Department of Customs (Nepal)

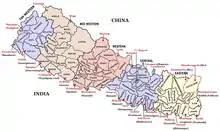
All customs check point and offices for revenue collection administered by government of Nepal, ministry of finance, kathmandu

The Department of Customs of Nepal is an administration of Government of Nepal under the Ministry of Finance which collects customs duty, Value Added Tax, excise and other taxes at the border points and international airport. The Department of Customs is responsible in contributing to the economic and social prosperity by providing professional and quality assured customs services in Nepal. Its mission is promoting and facilitating legitimate trade, protection of society and collecting the revenue. The current Director General of Department of Customs is Dhundi Prasad Niraula.